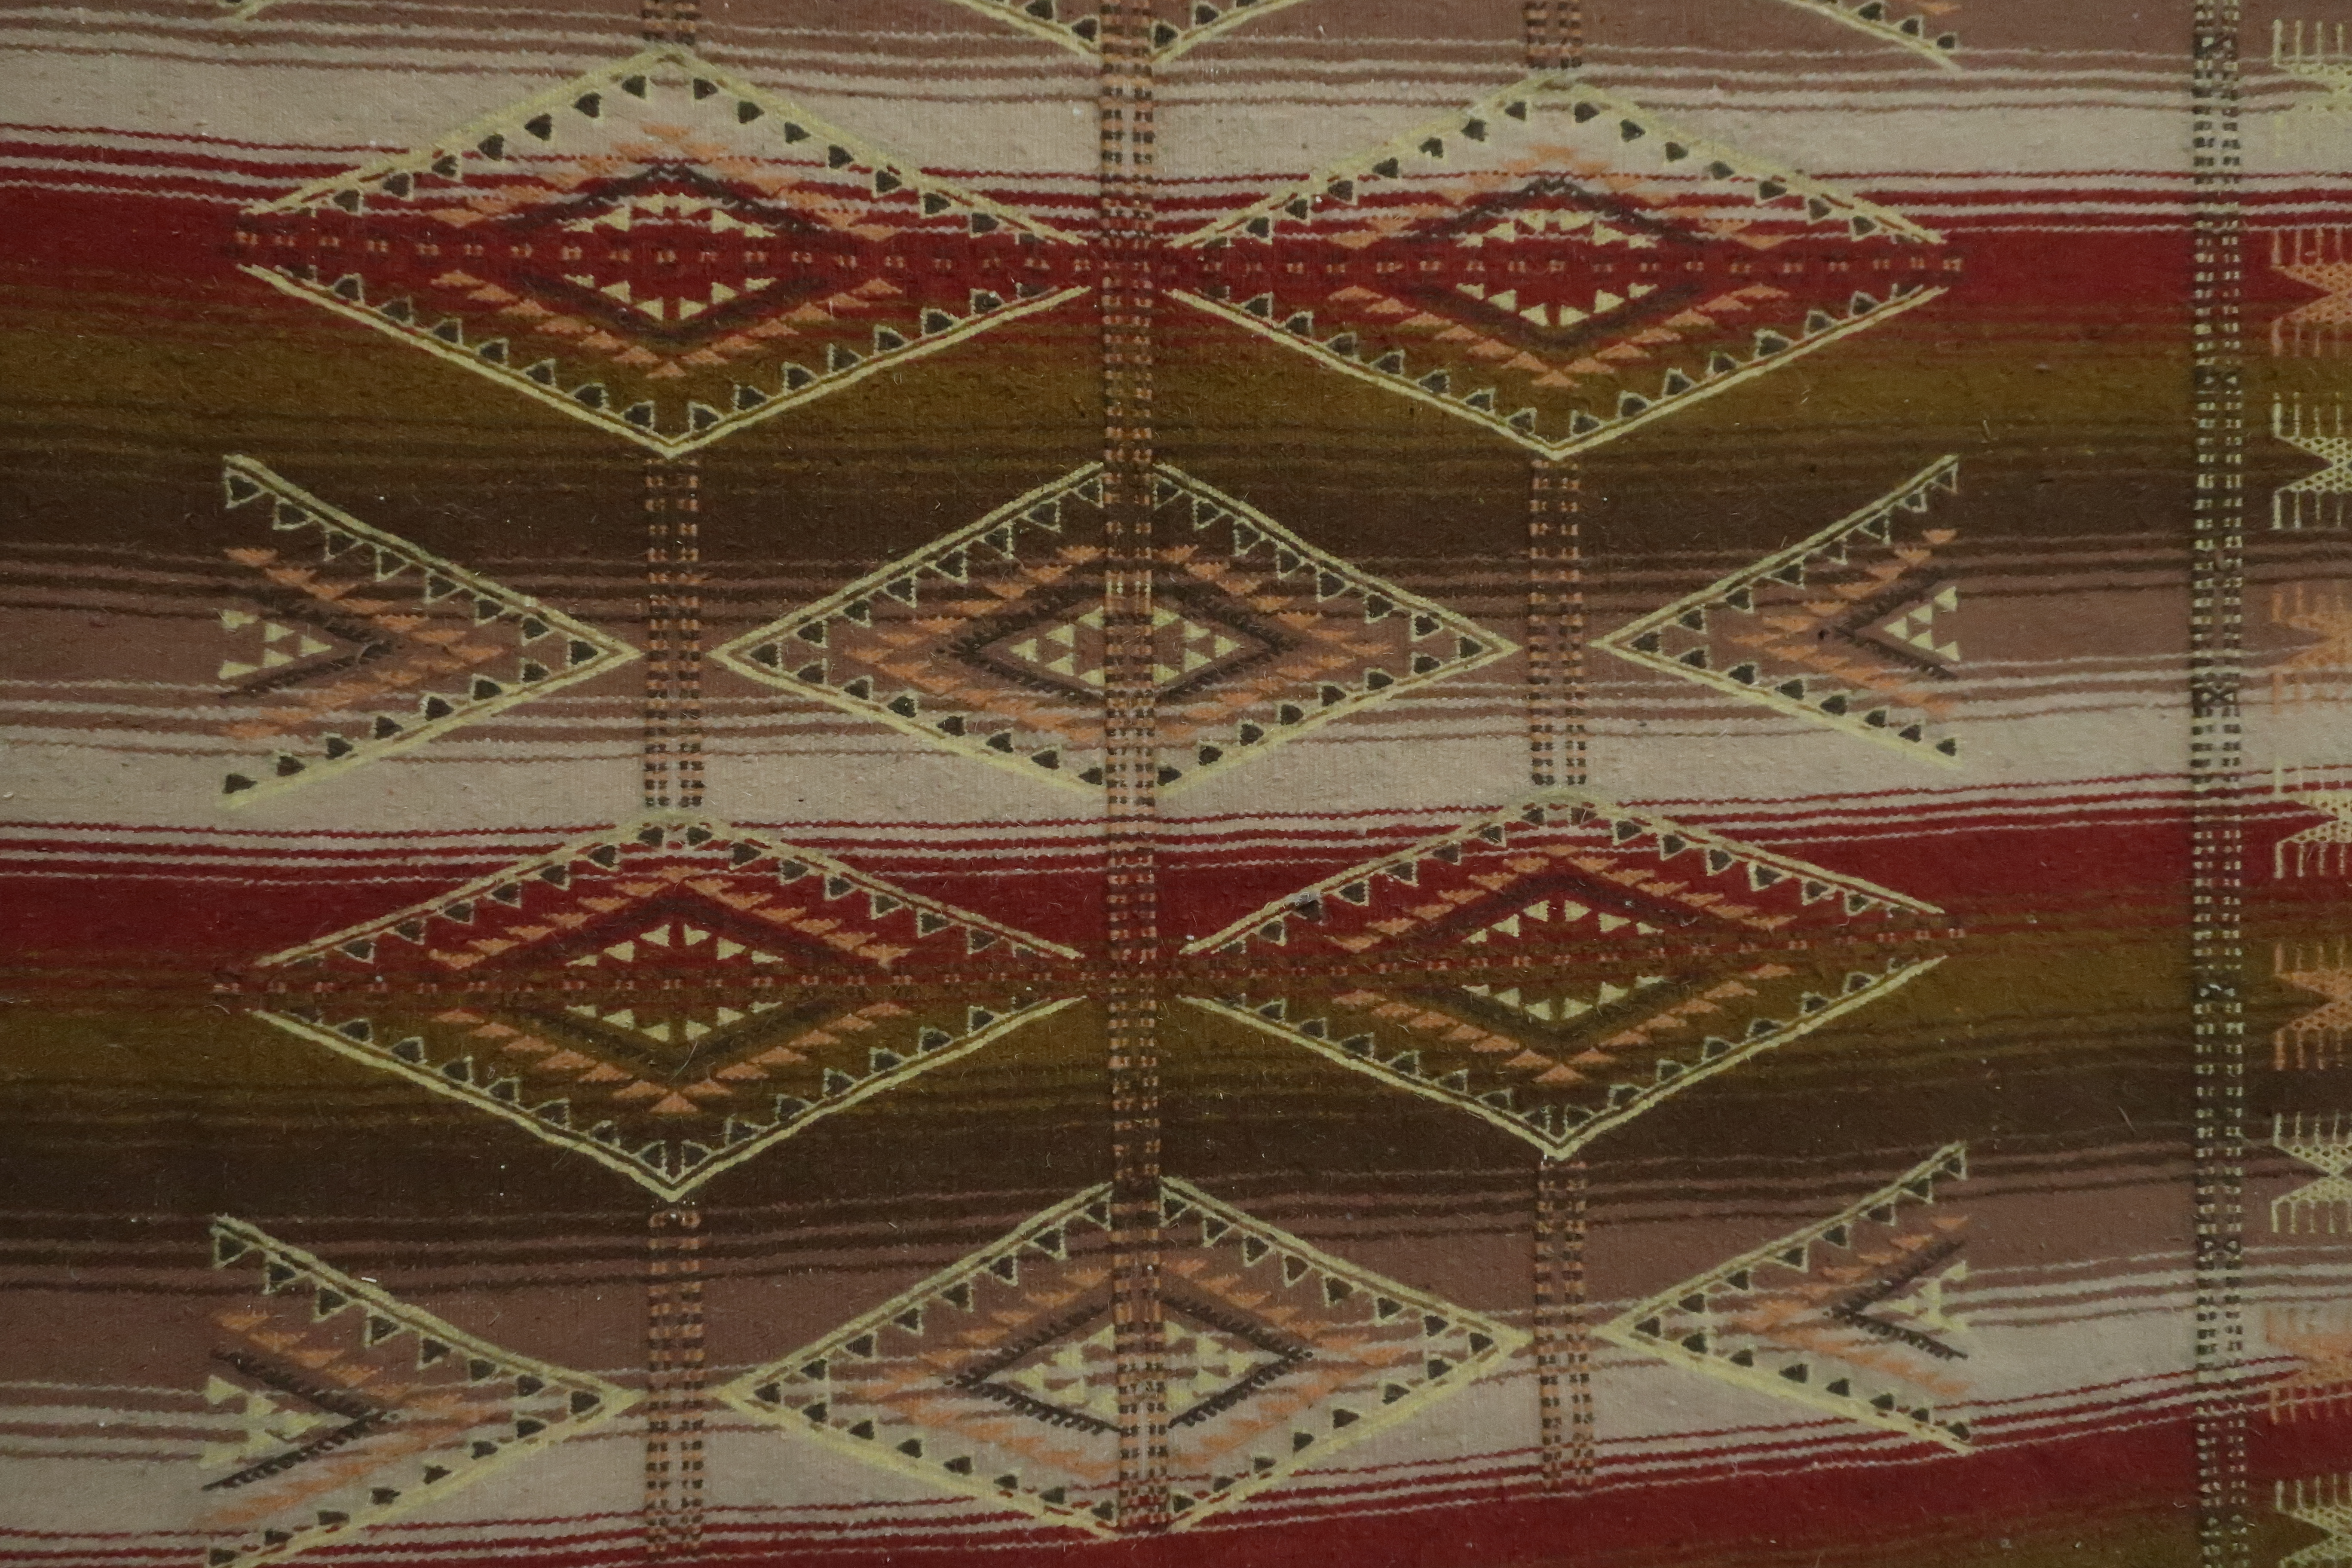
texture, pattern, line, red, color, colorful, pink, material, interior, design, textile, art, colors, fabrics, textiles, brown, maroon, symmetry, flooring, visual arts, carpet, wood, motif, floor, ceiling, beige, tile, embroidery, rug, magenta, furniture, interior design